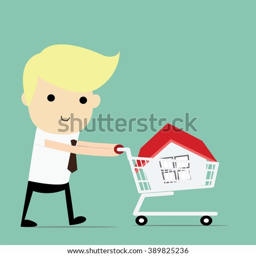
shopping for a home a man walking with a new house in his shopping cart .